Zhibek Nukeeva

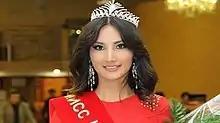
Nukeeva after being crowned Miss Kyrgyzstan 2013 in Bishkek

Zhibek Nukeeva (27 February 1995 – 16 July 2017) was a Kyrgyz model and beauty pageant titleholder who was crowned Miss Kyrgyzstan 2013.